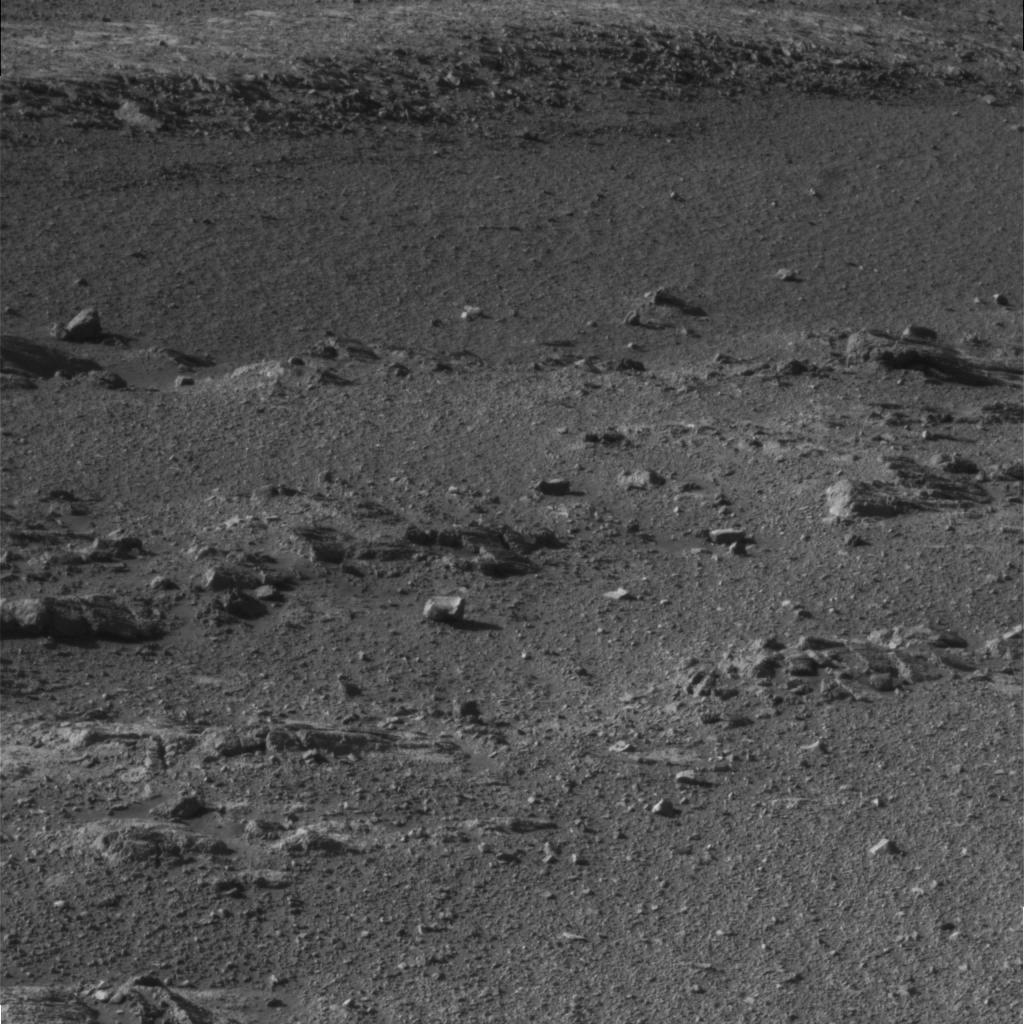
Surface features visible: Rock Outcrops, Float Rocks, Clasts, Rock (Linear Features), Soil, Nearby Surface